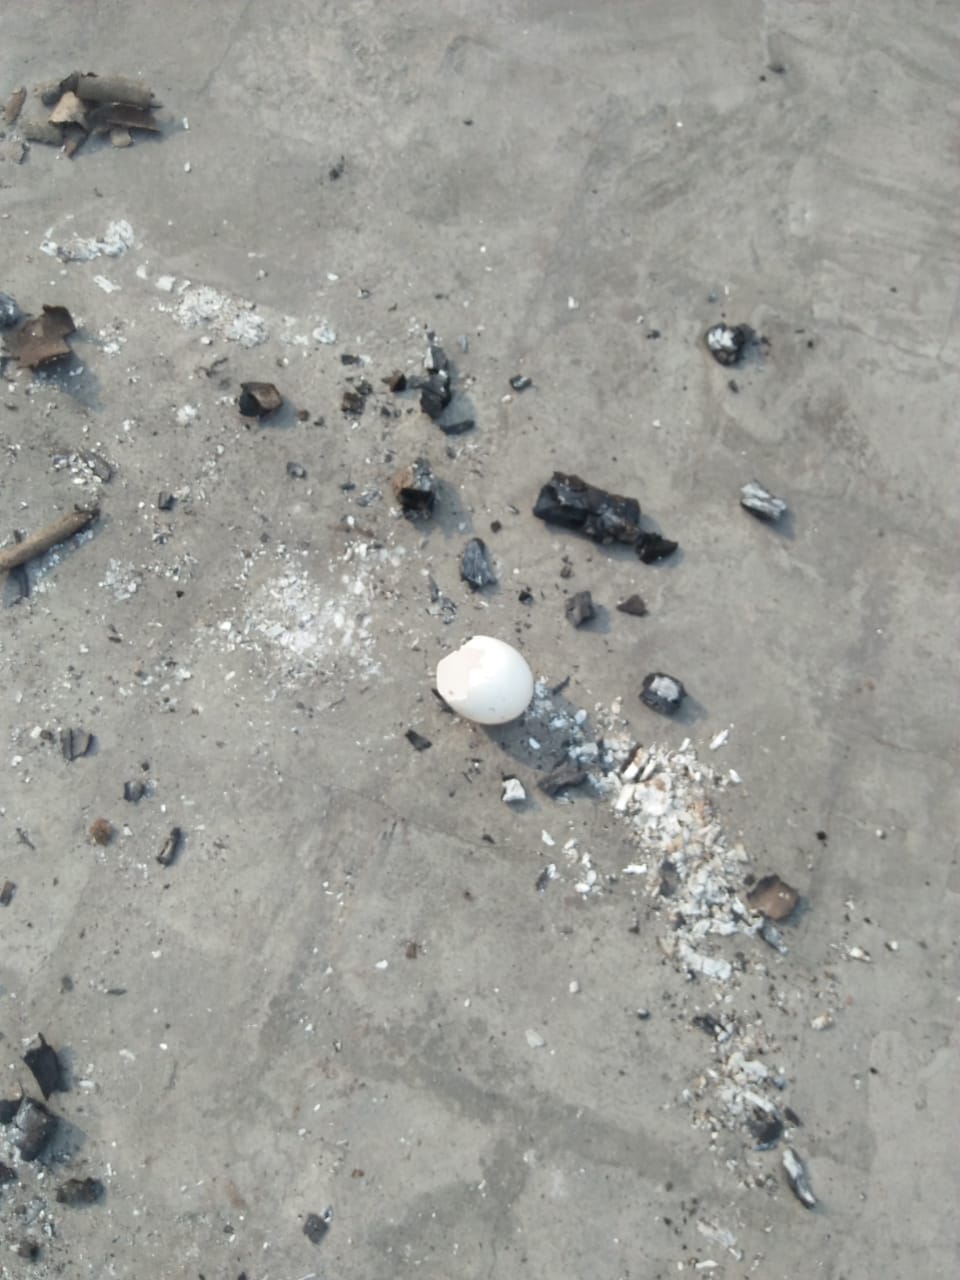
Label: eggshells